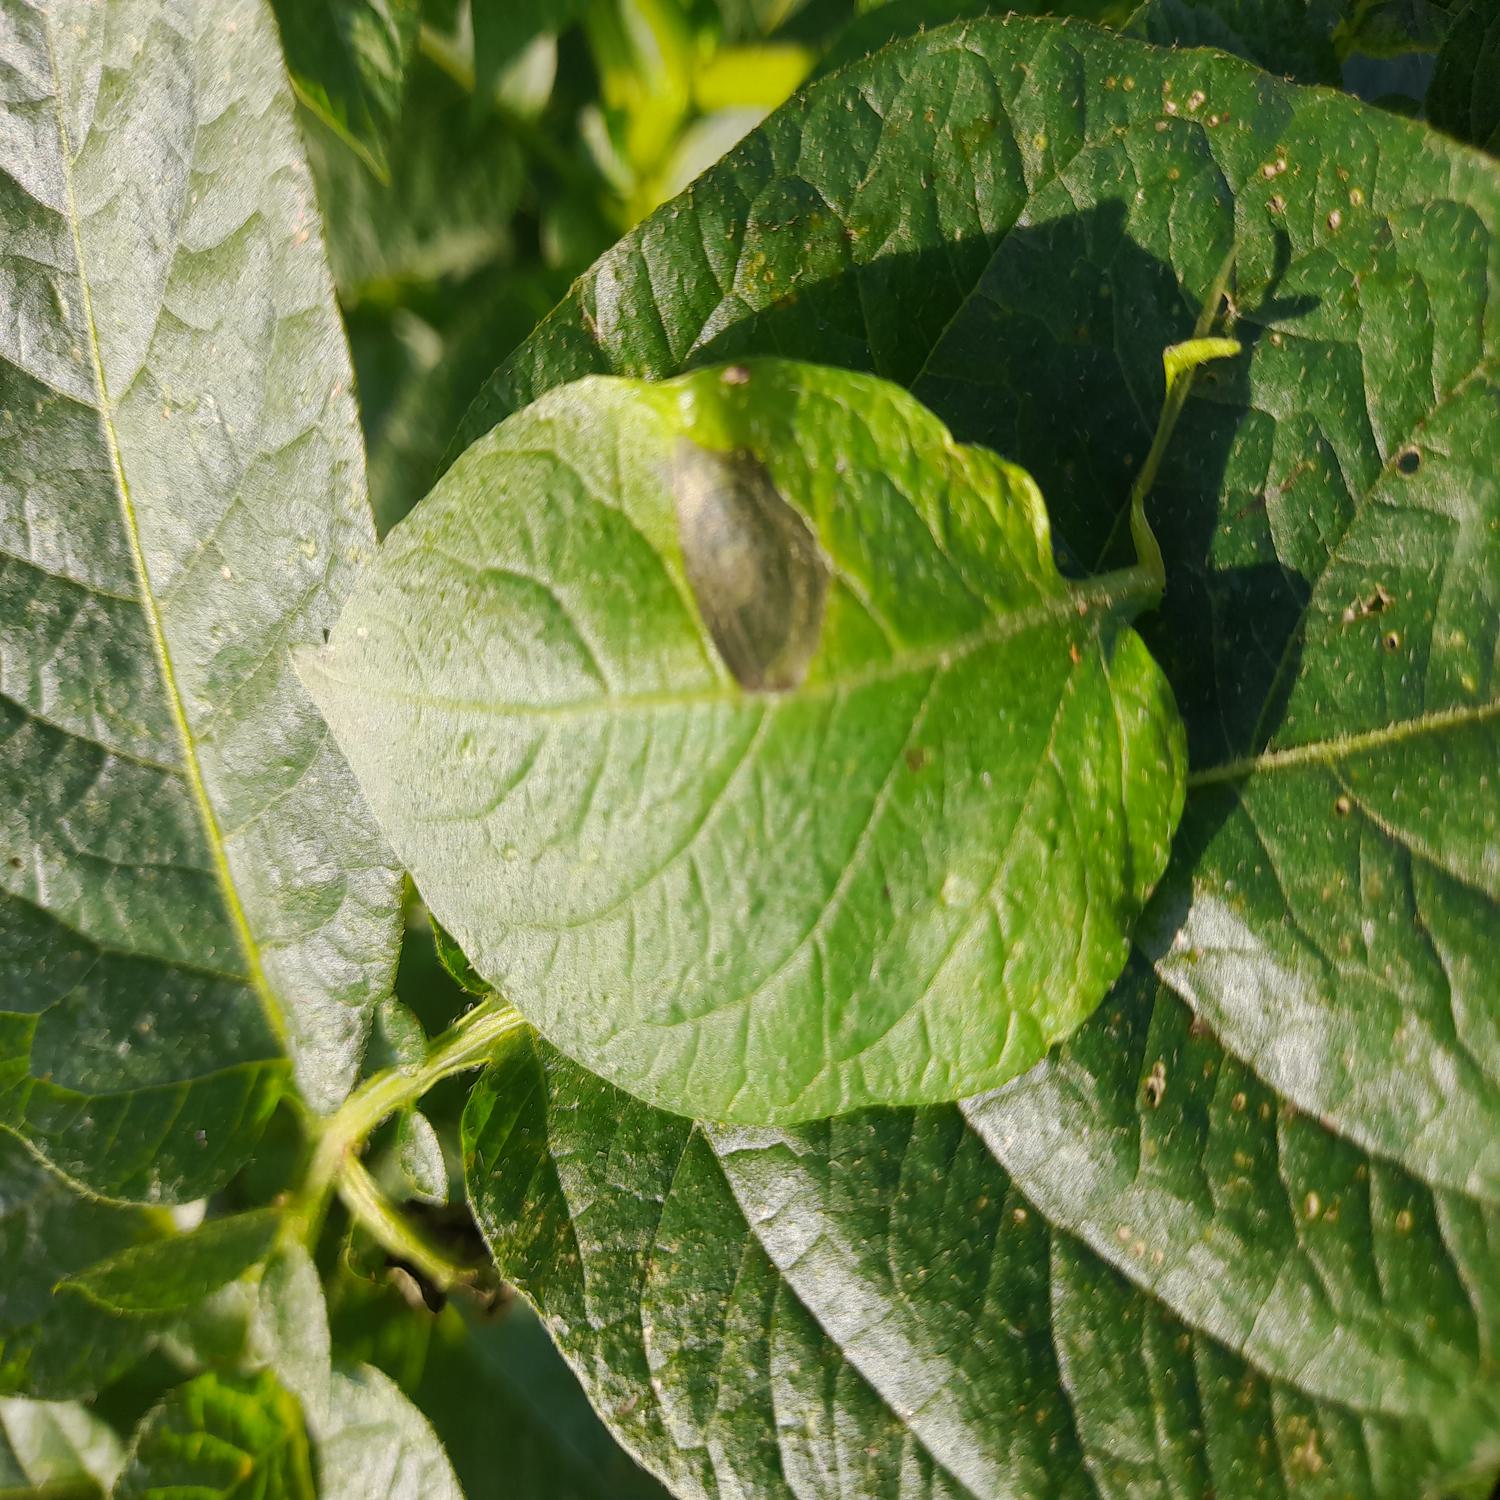
Label: Fungi